Veneration of Mary in the Catholic Church

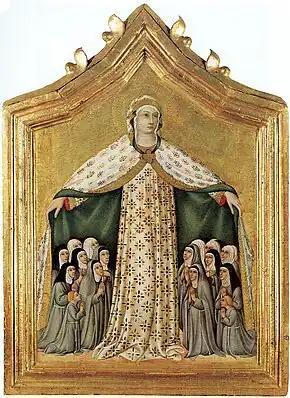
The "Virgin of Mercy" protecting a group of nuns under her mantle. Sano di Pietro, 15th century.

It was through Mary's intercession, through compassion for the hosts, at the marriage feast of Cana, that Jesus worked his first miracle.